Gifu Castle

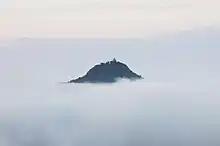
Gifu Castle above the clouds

Inside the reconstructed keep is a museum with three floors containing exhibits representing the castle's past. With maps, weapons, pictures and other artifacts on display, visitors can recreate the story of Gifu Castle. On the top floor of the castle, an observation deck, with a 360-degree panoramic view of the surrounding area, including the Nagara River and Nagoya. At various points throughout the year, the castle is also open to night viewing, providing an awe-inspiring view of the city. The newly opened Gifu City Tower 43 also provides panoramic views of the city and is open late year-round; however, its views are limited to only a few compass directions. Lights, walkways and signs that were added during 2005's beautification campaign make visiting the castle even more convenient and informative.